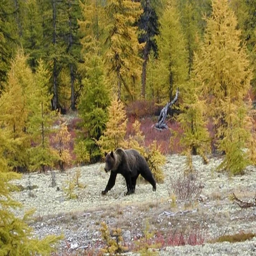
a brown bear on the prowl .